Question: How many utensils are visible?
Tambaya: Nawane adadin kayan aikin da ake gani?
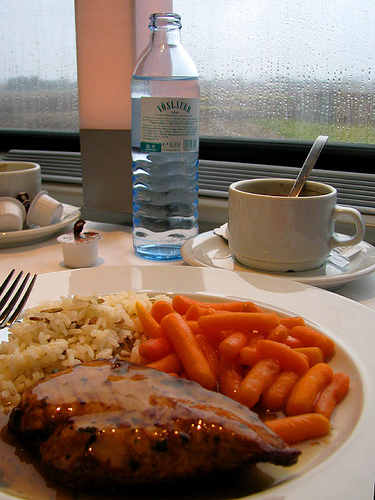
Answer: Two.
Amsa: Biyu.